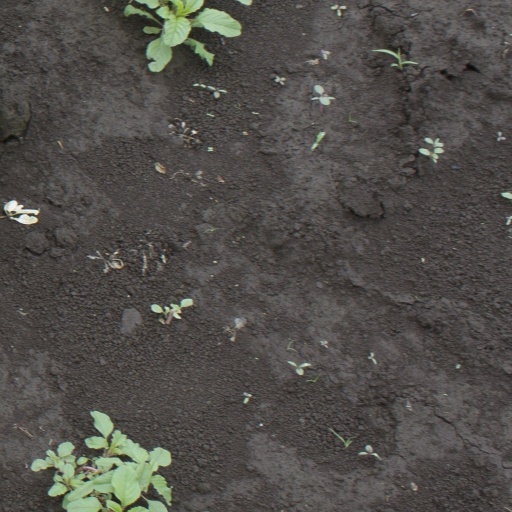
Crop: soybean